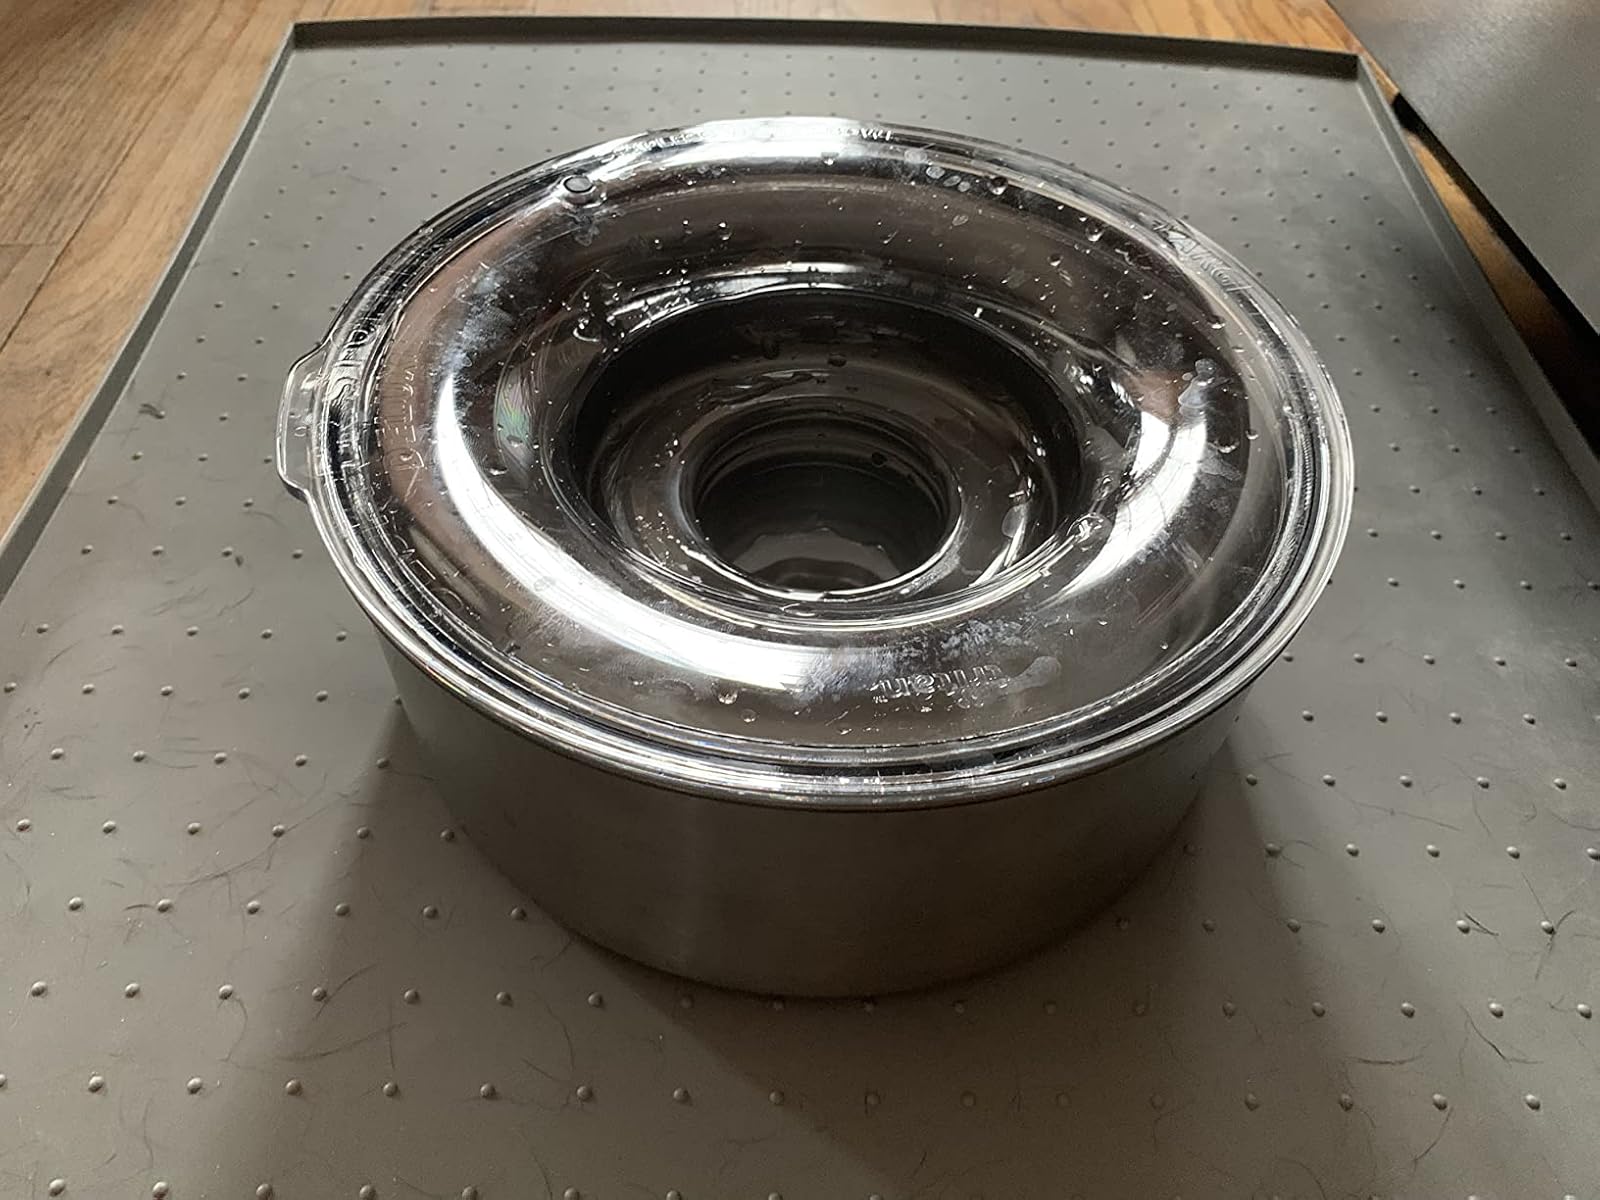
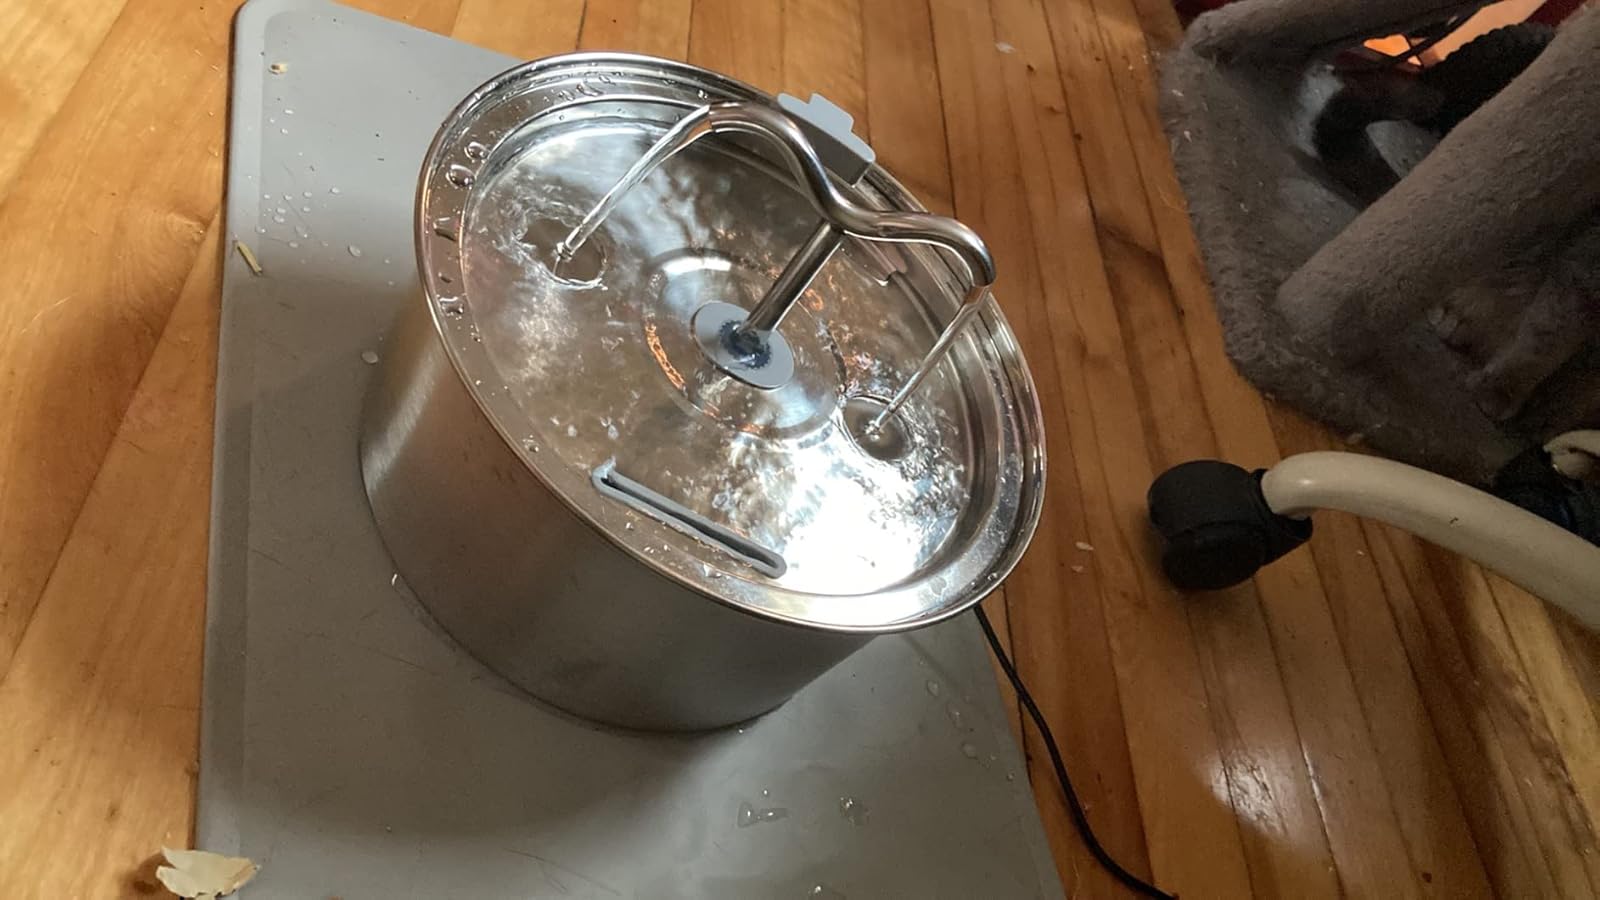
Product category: items_bowl
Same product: no